Fox Chase Inn

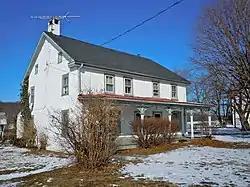
Fox Chase Inn, January 2011

Fox Chase Inn is a historic inn and tavern located in West Whiteland Township, Chester County, Pennsylvania. The original section was built about 1765, and is a two-story, two-bay, rectangular stone structure in the "Penn Plan." It was later expanded to a two-story, four-bay, double entrance Georgian style building. It has a full-width front porch. The building housed an inn and tavern until 1800.